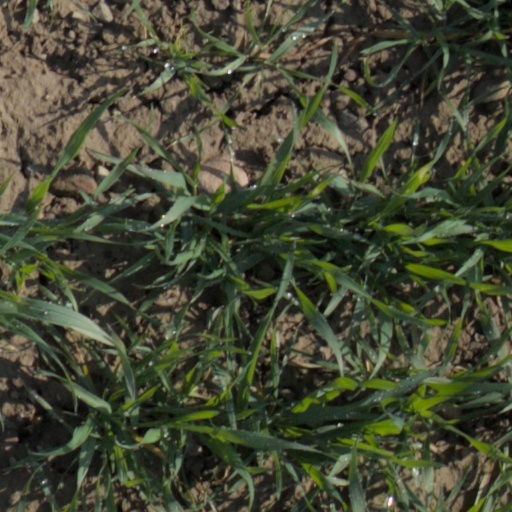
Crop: wheat